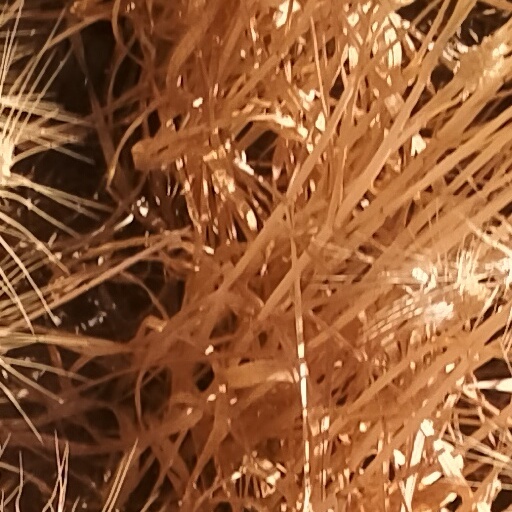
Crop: wheat